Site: brandenburg
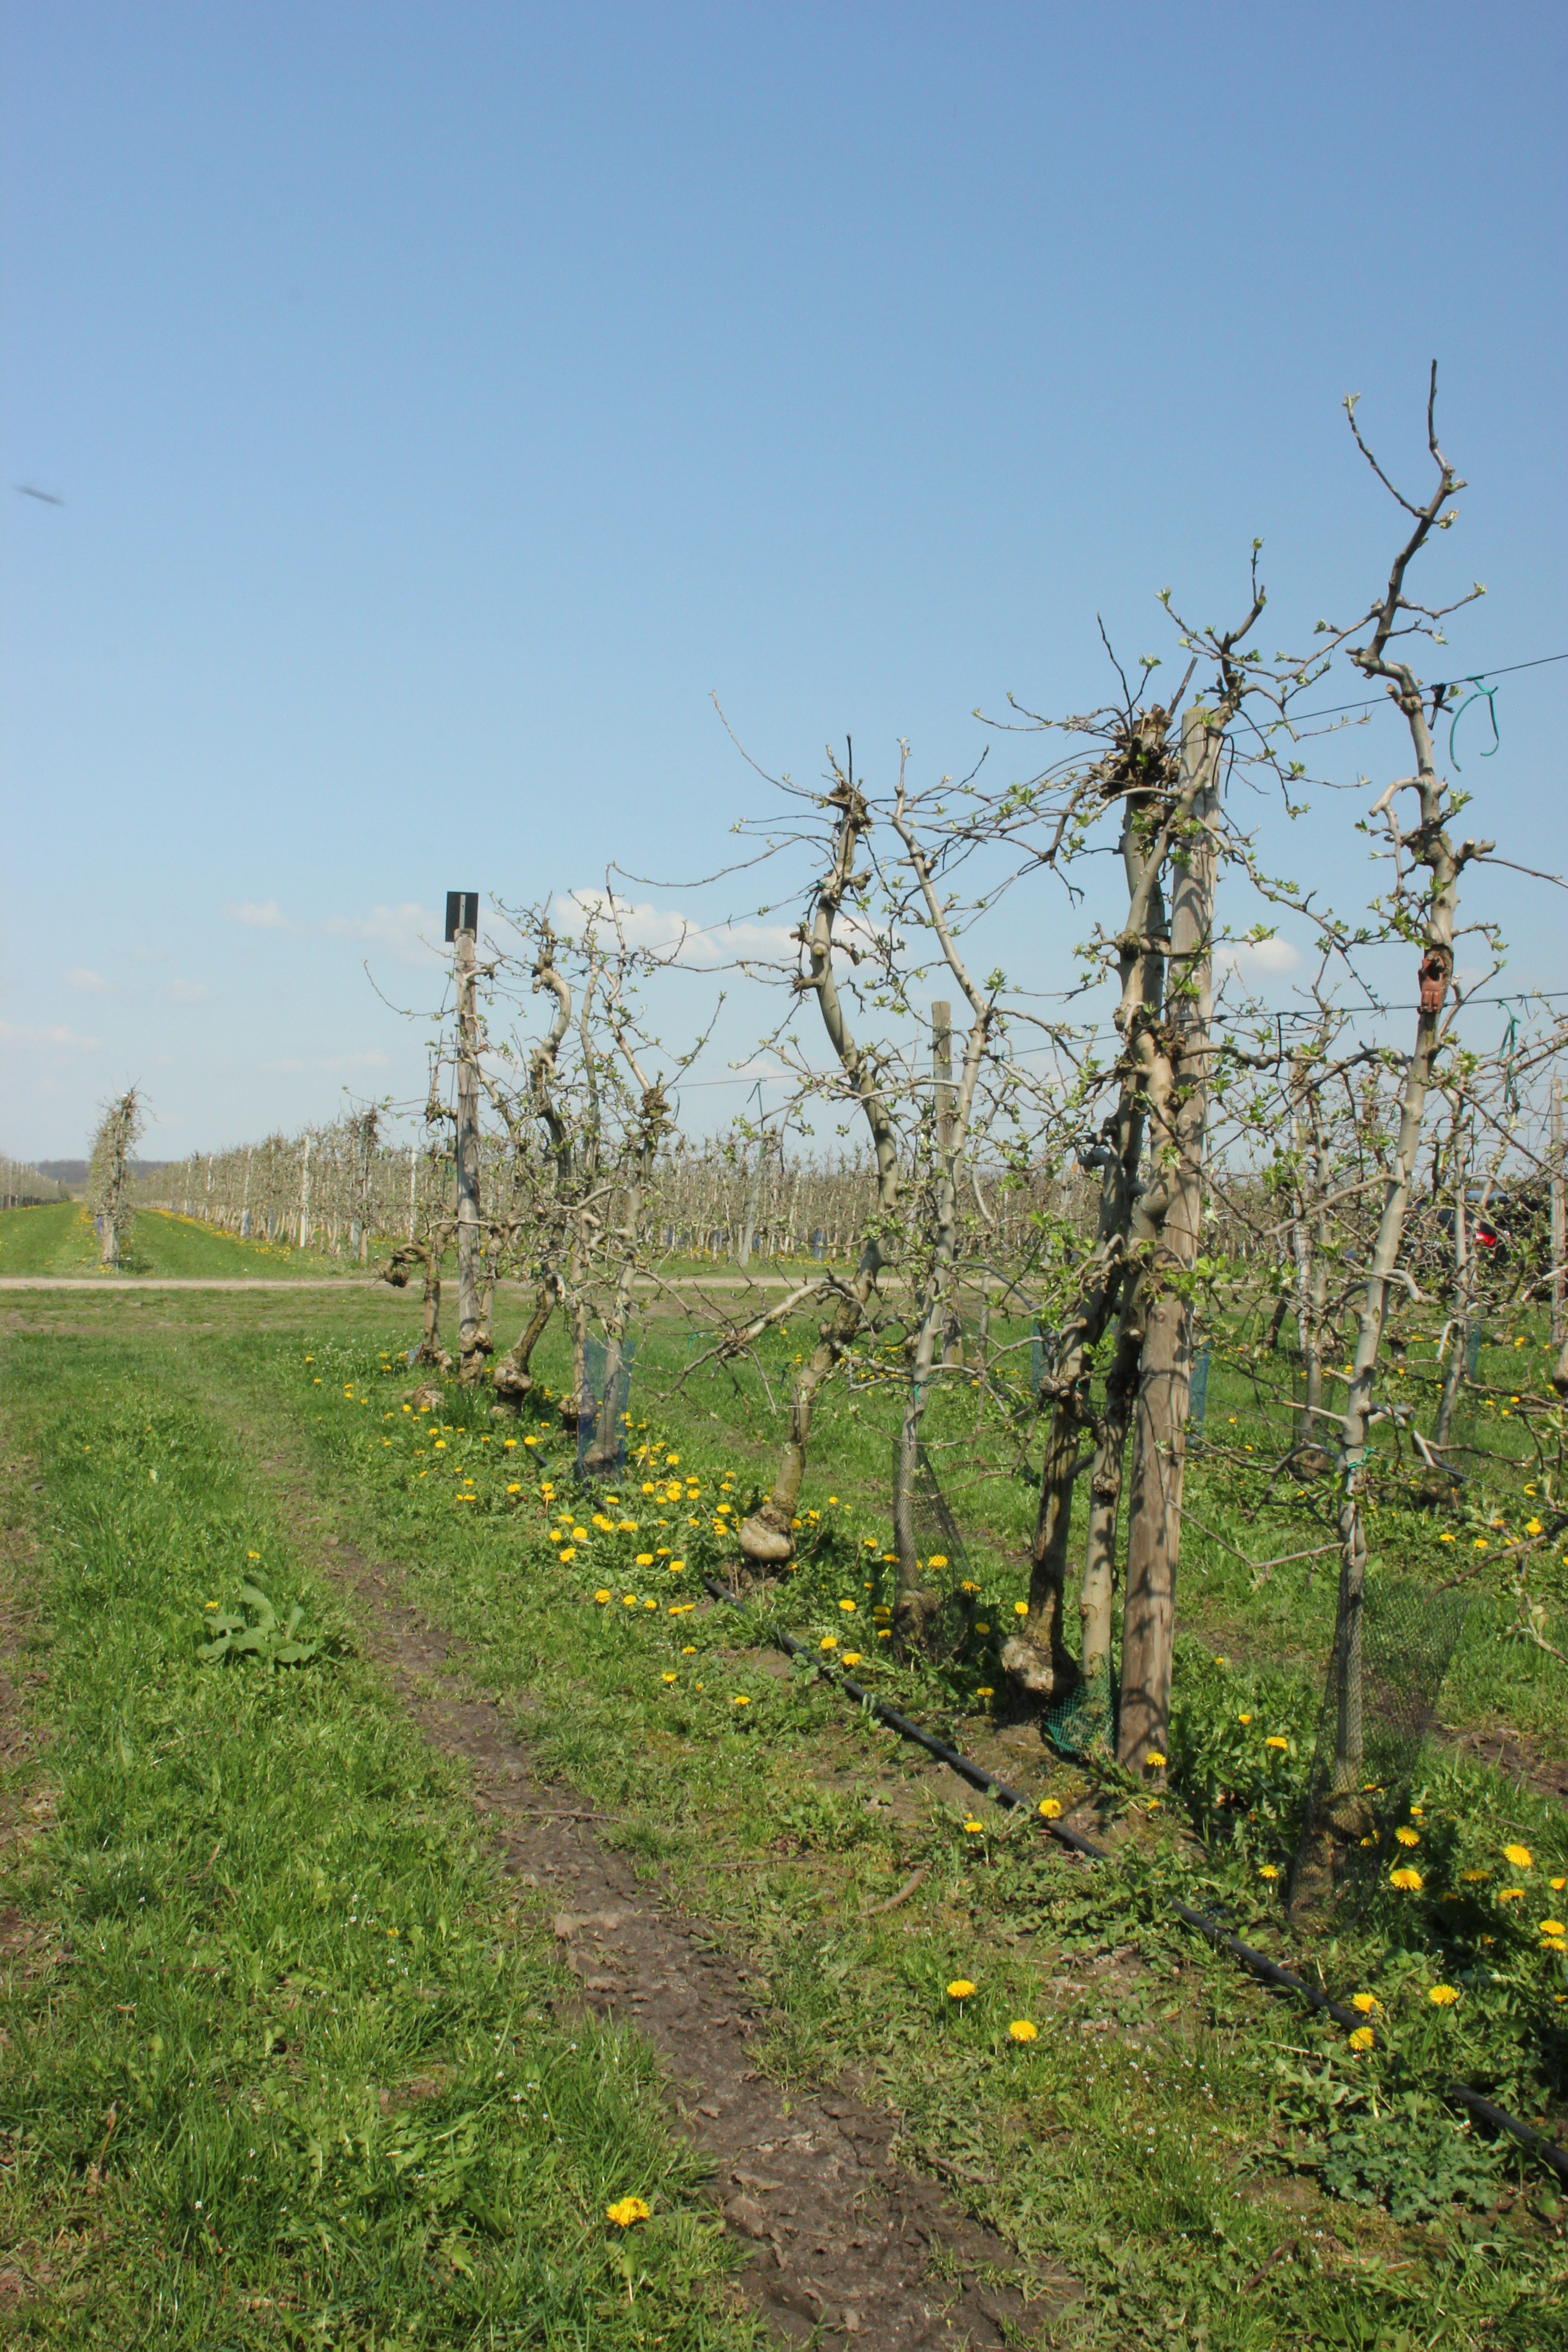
Growth stage (BBCH 56): Inflorescence emergence